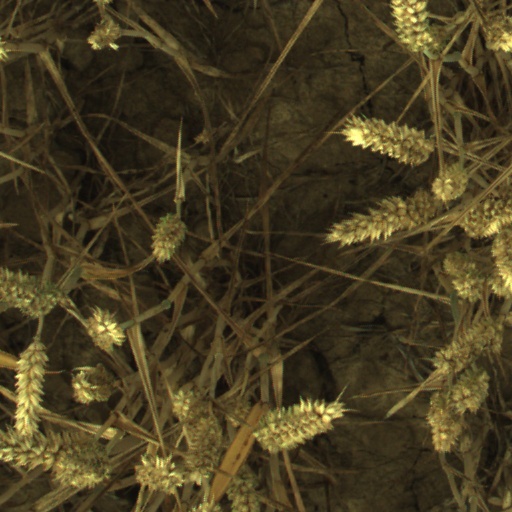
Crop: wheat